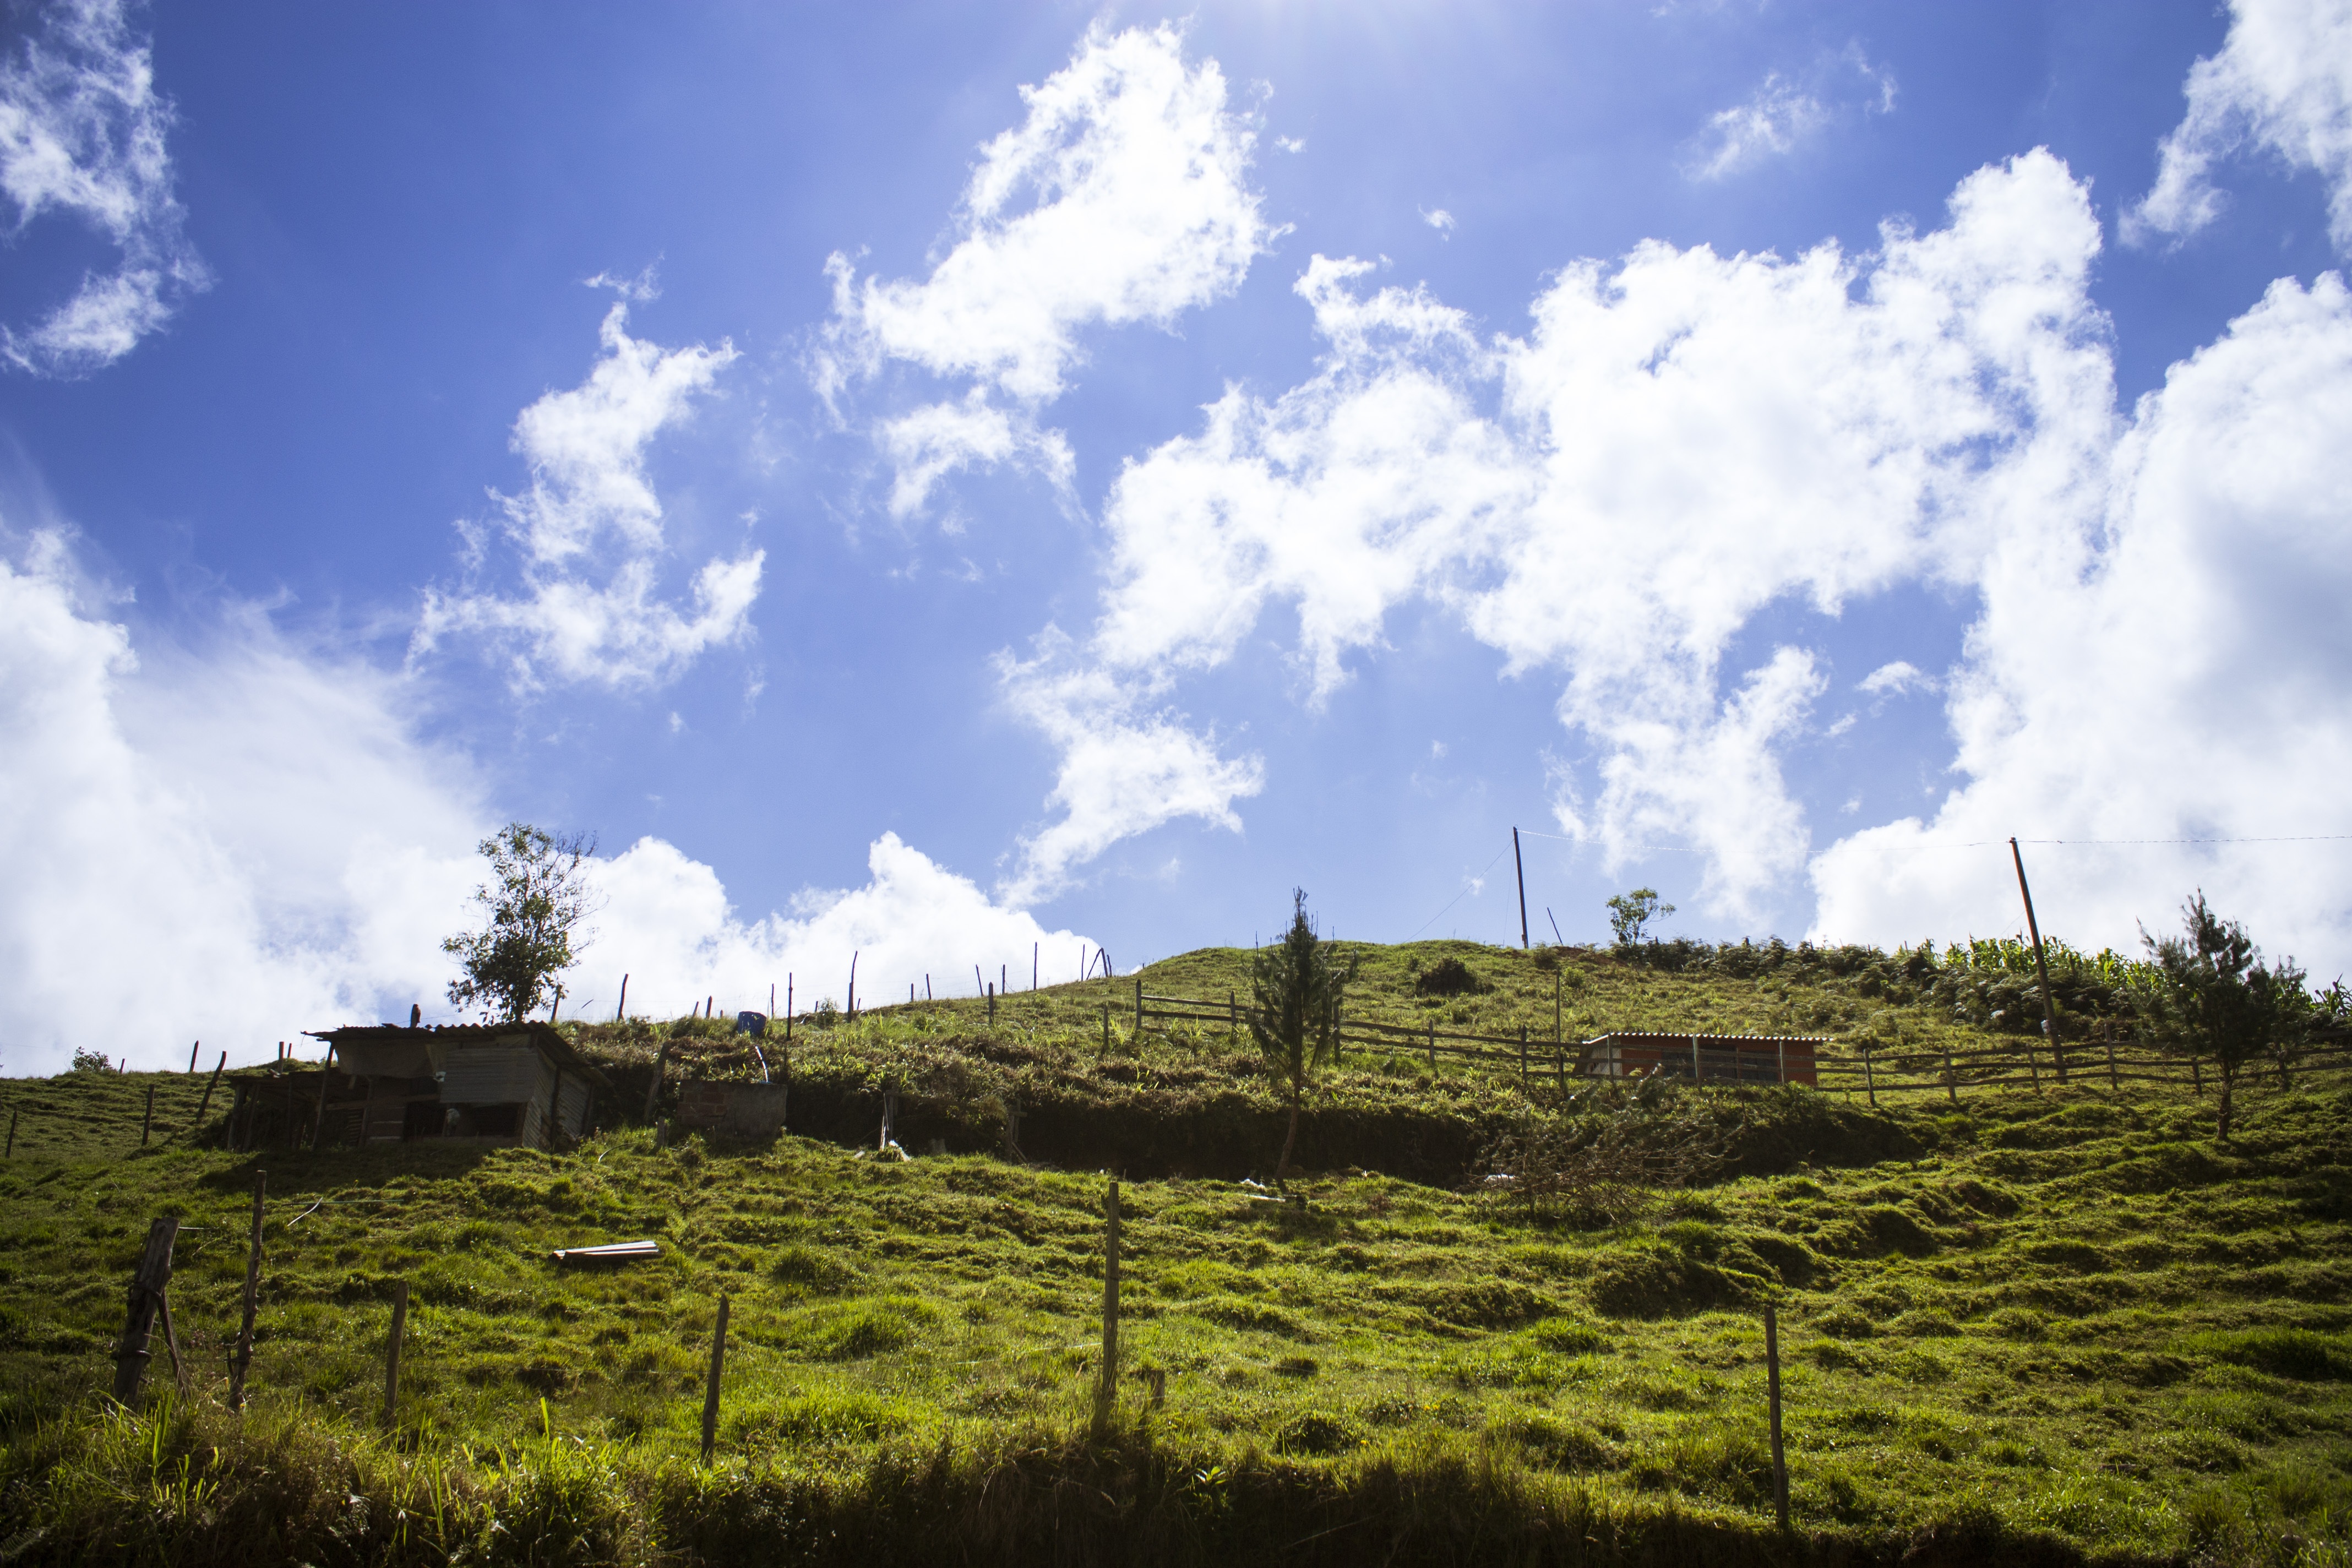
landscape, tree, nature, grass, outdoor, horizon, mountain, cloud, sky, white, field, meadow, sunlight, hill, natural, agriculture, plain, grassland, plantation, plateau, azul, paisaje, naturaleza, cielo, nubes, campo, ecosystem, finca, colombia, rural area, meteorological phenomenon, natural environment